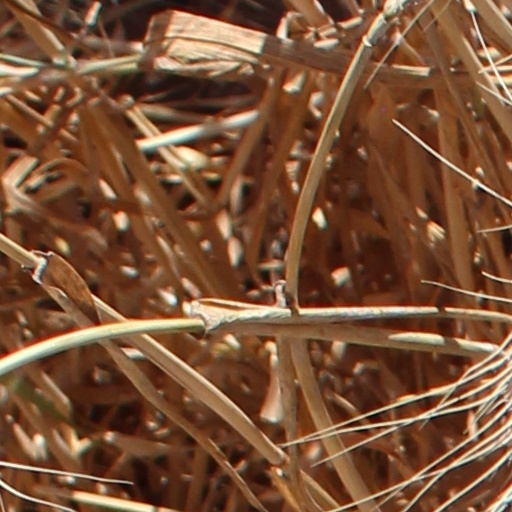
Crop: wheat